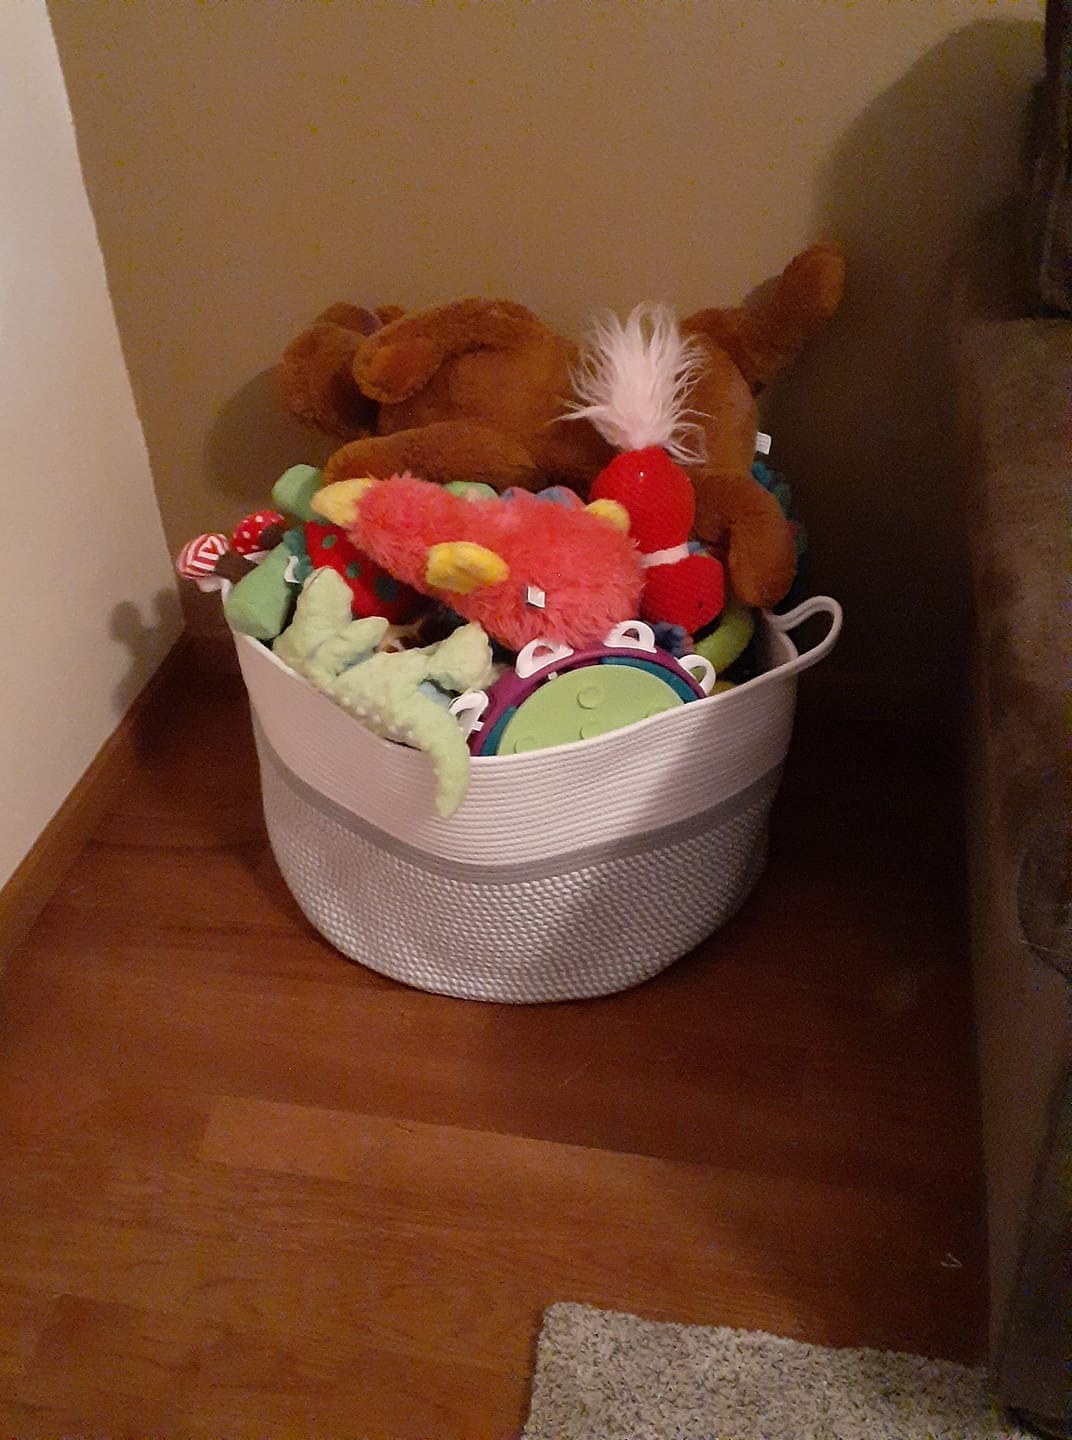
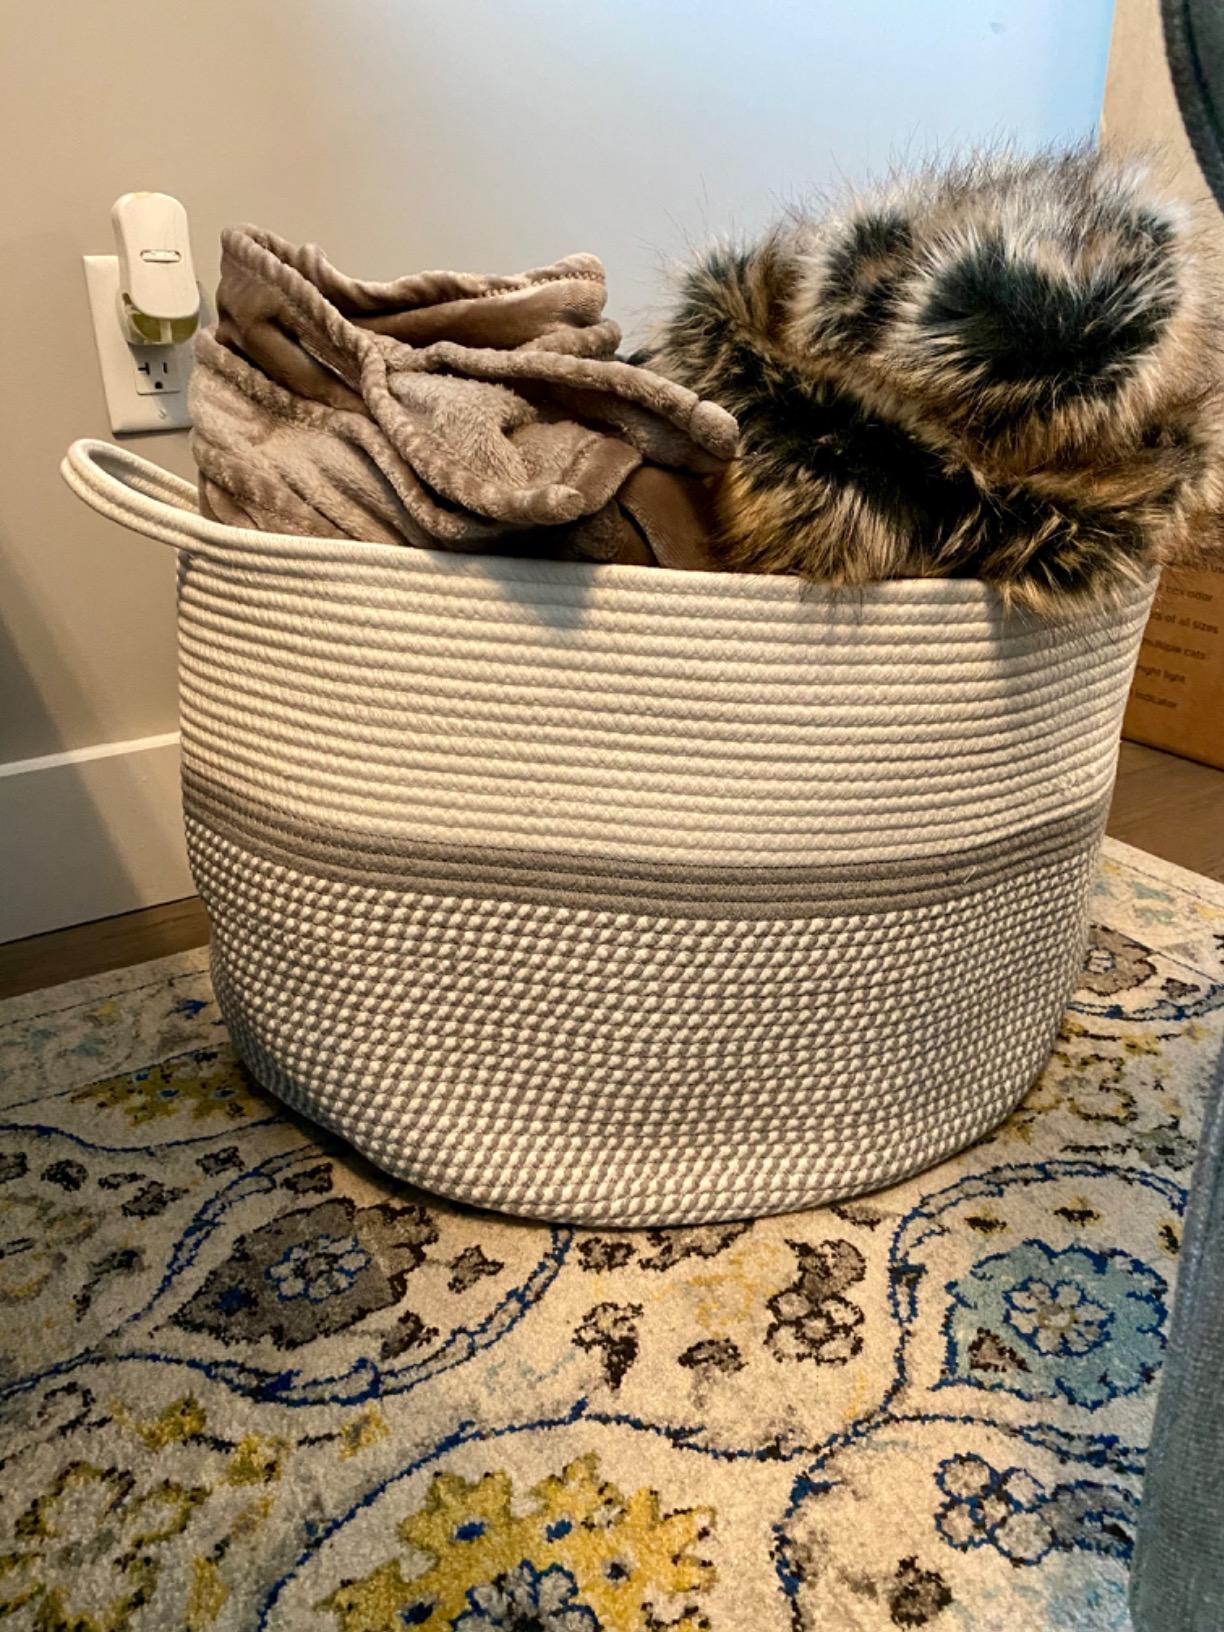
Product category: items_hamper
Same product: yes